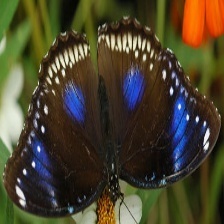
Species: GREAT EGGFLY